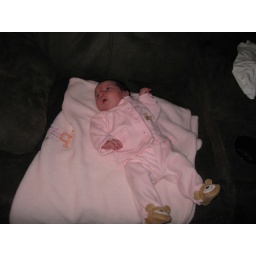
Styling in her pink bear outfit!